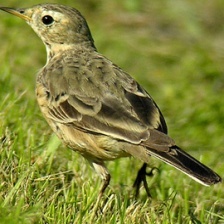
Species: AMERICAN PIPIT
Scientific name: ANTHUS RUBESCENS